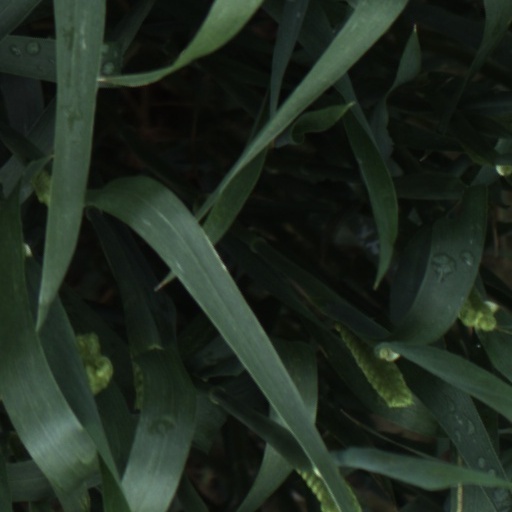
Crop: wheat